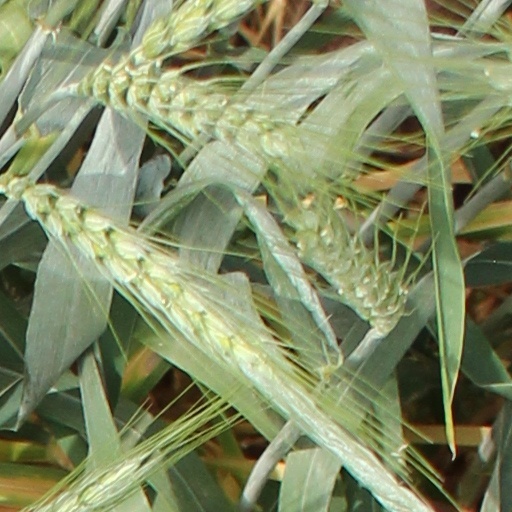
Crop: wheat